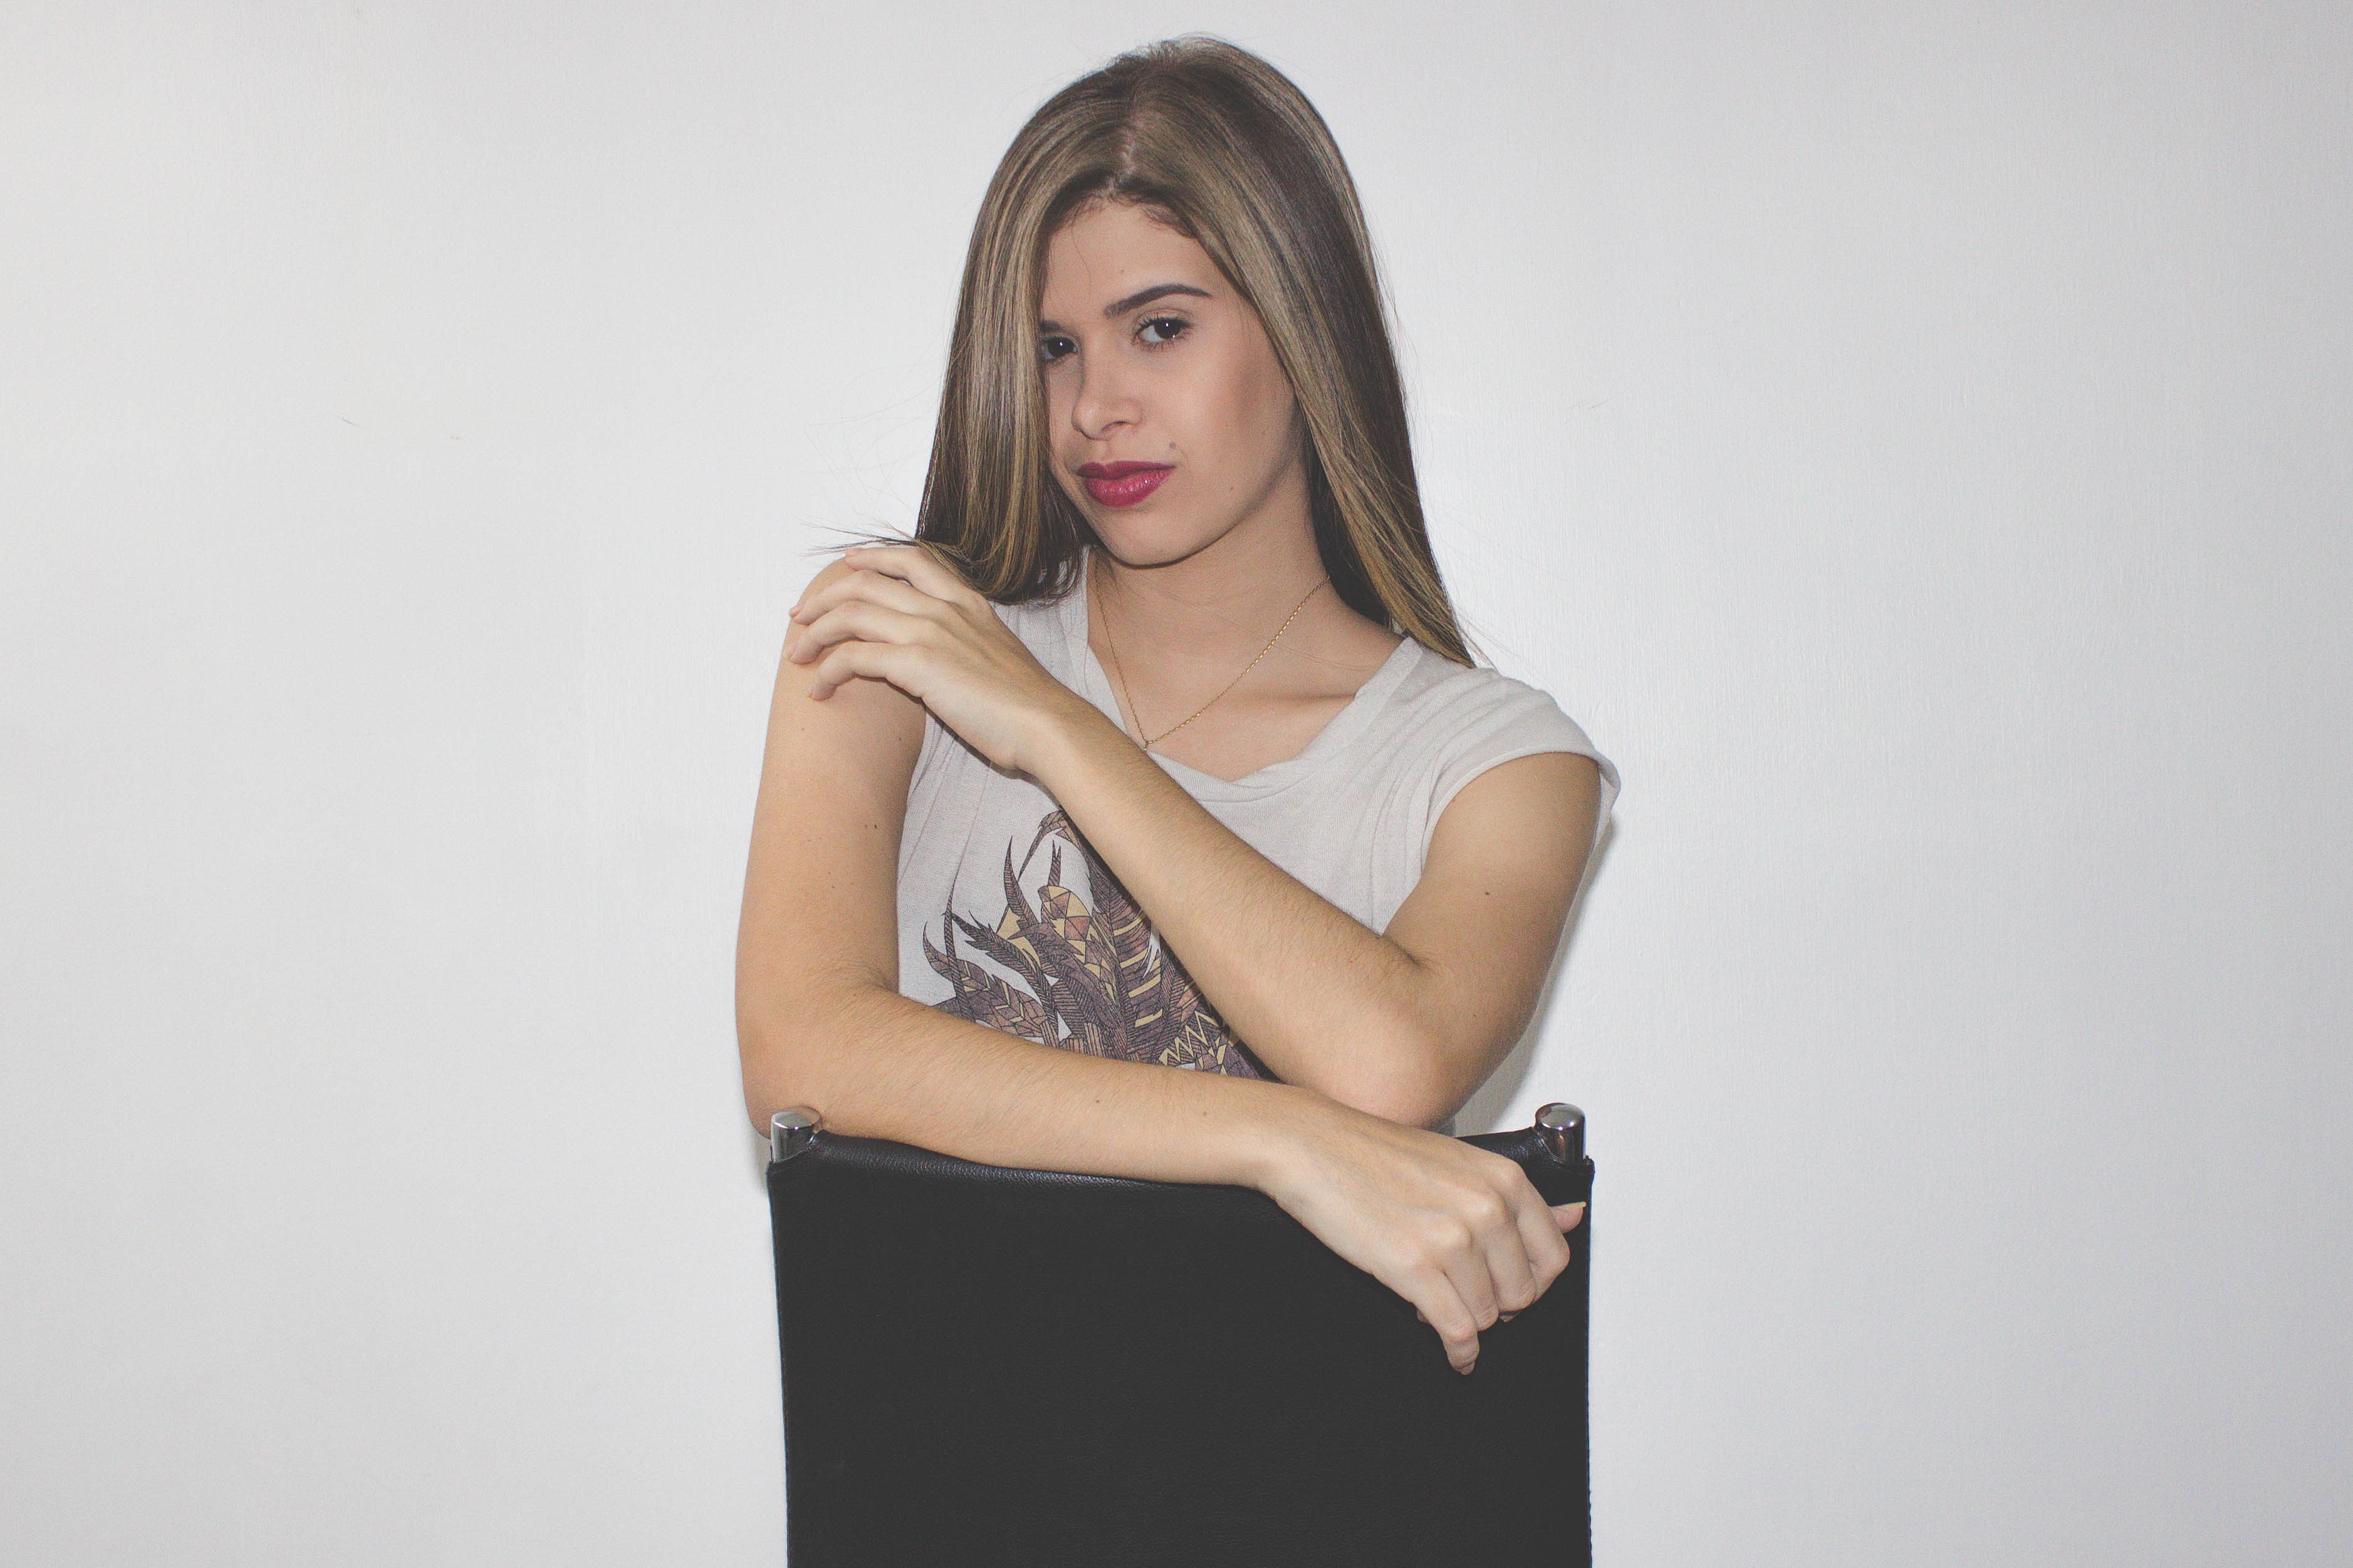
hand, person, woman, hair, photography, leg, portrait, model, fashion, arm, hairstyle, long hair, human body, dress, thigh, beauty, photo shoot, brown hair, portrait photography, art model, supermodel